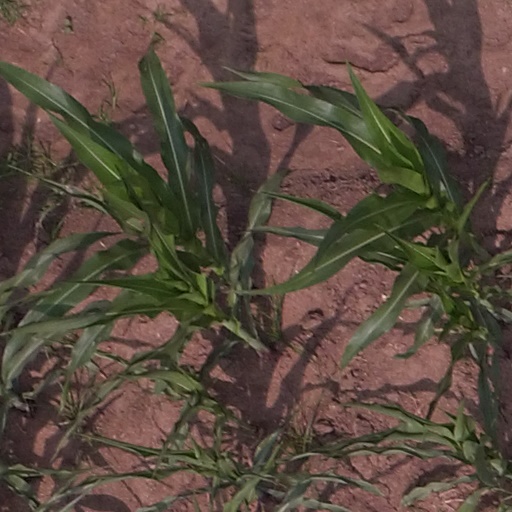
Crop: maize; corn